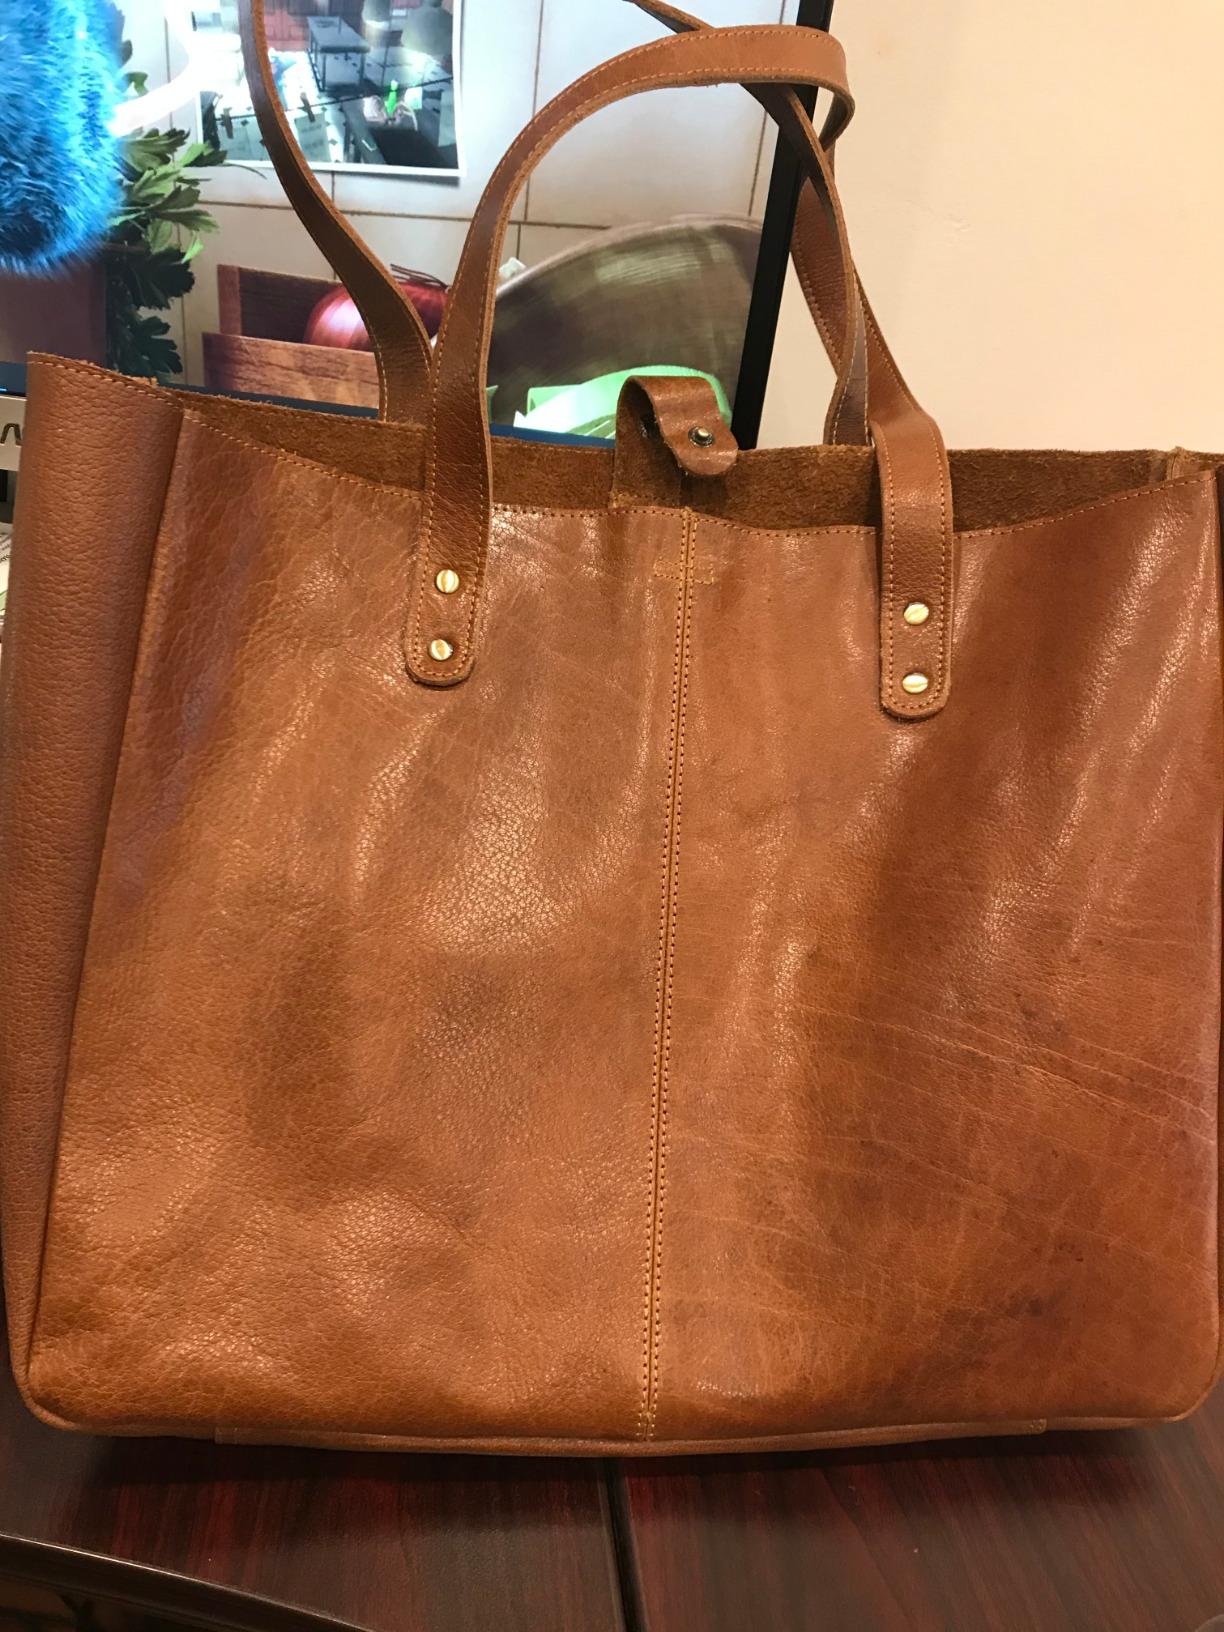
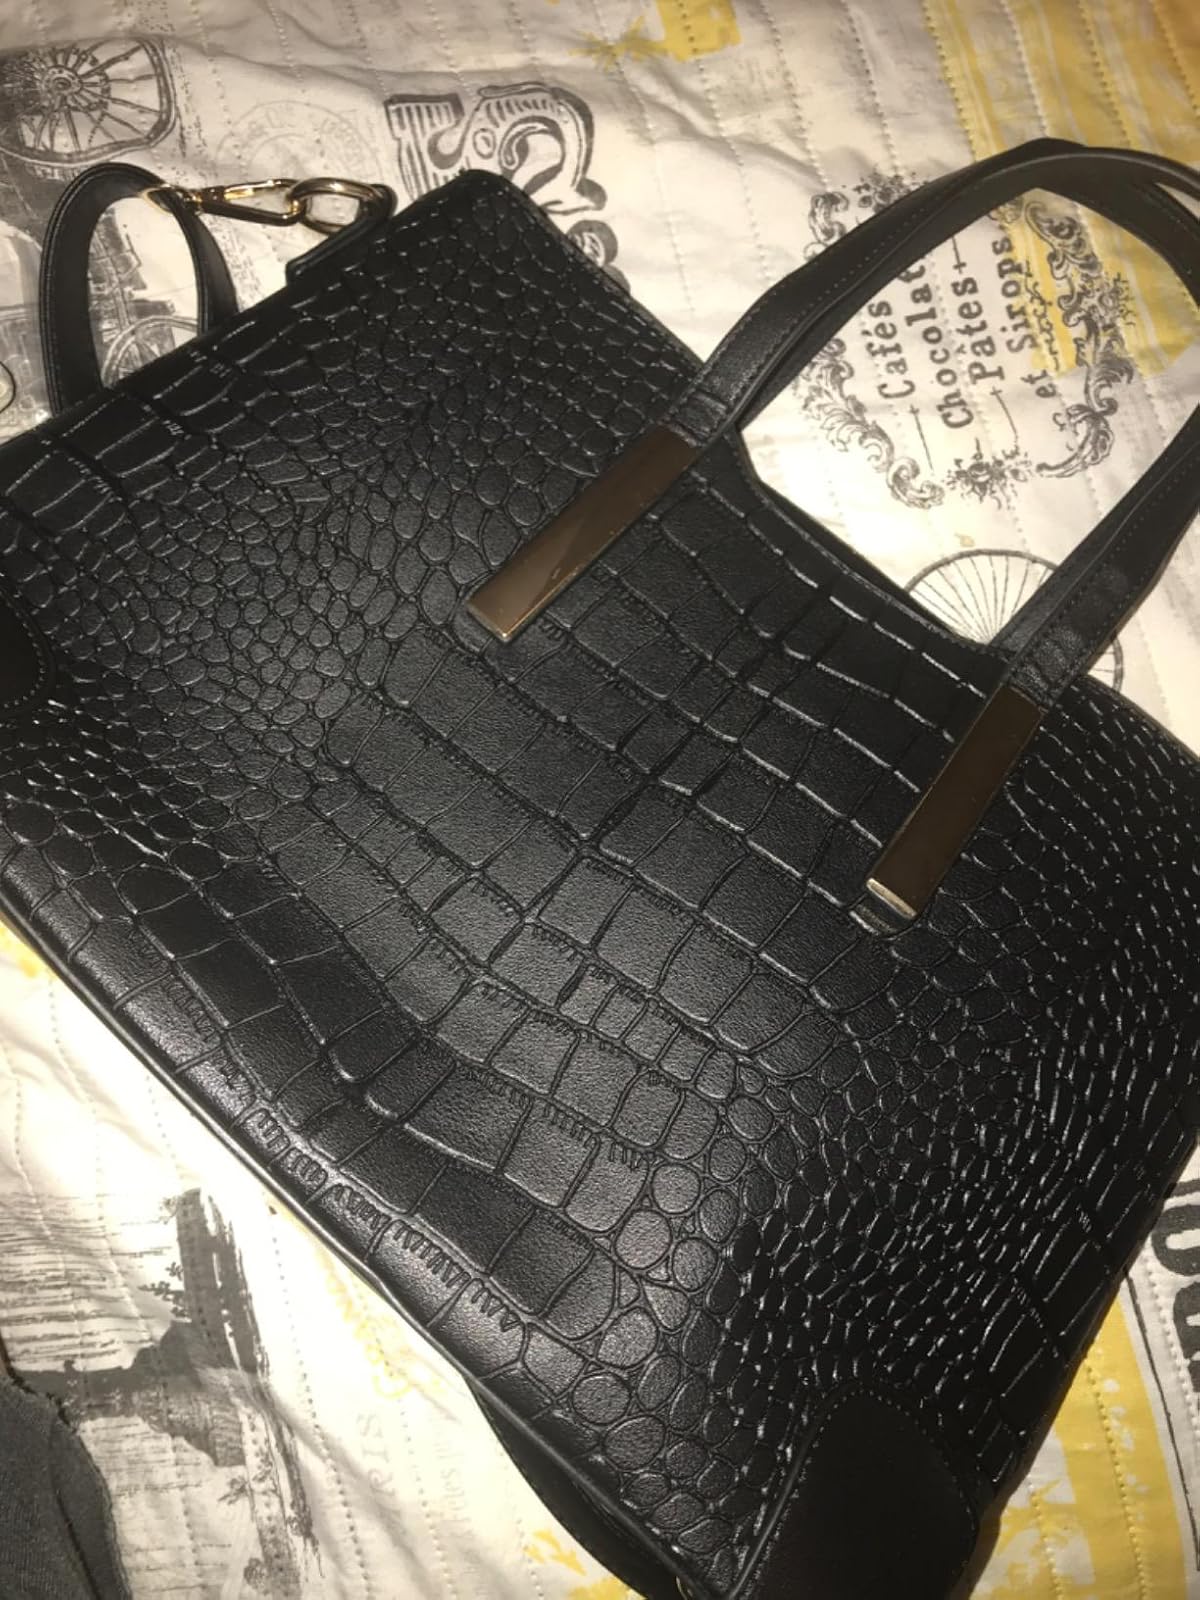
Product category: accessories_handbag
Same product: no